Sky position (RA, Dec in degrees): 145.85, 25.029
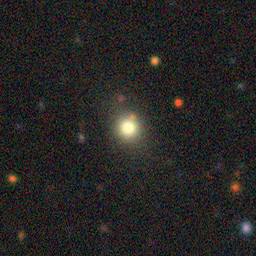
Galaxy morphology: Round Smooth Galaxies